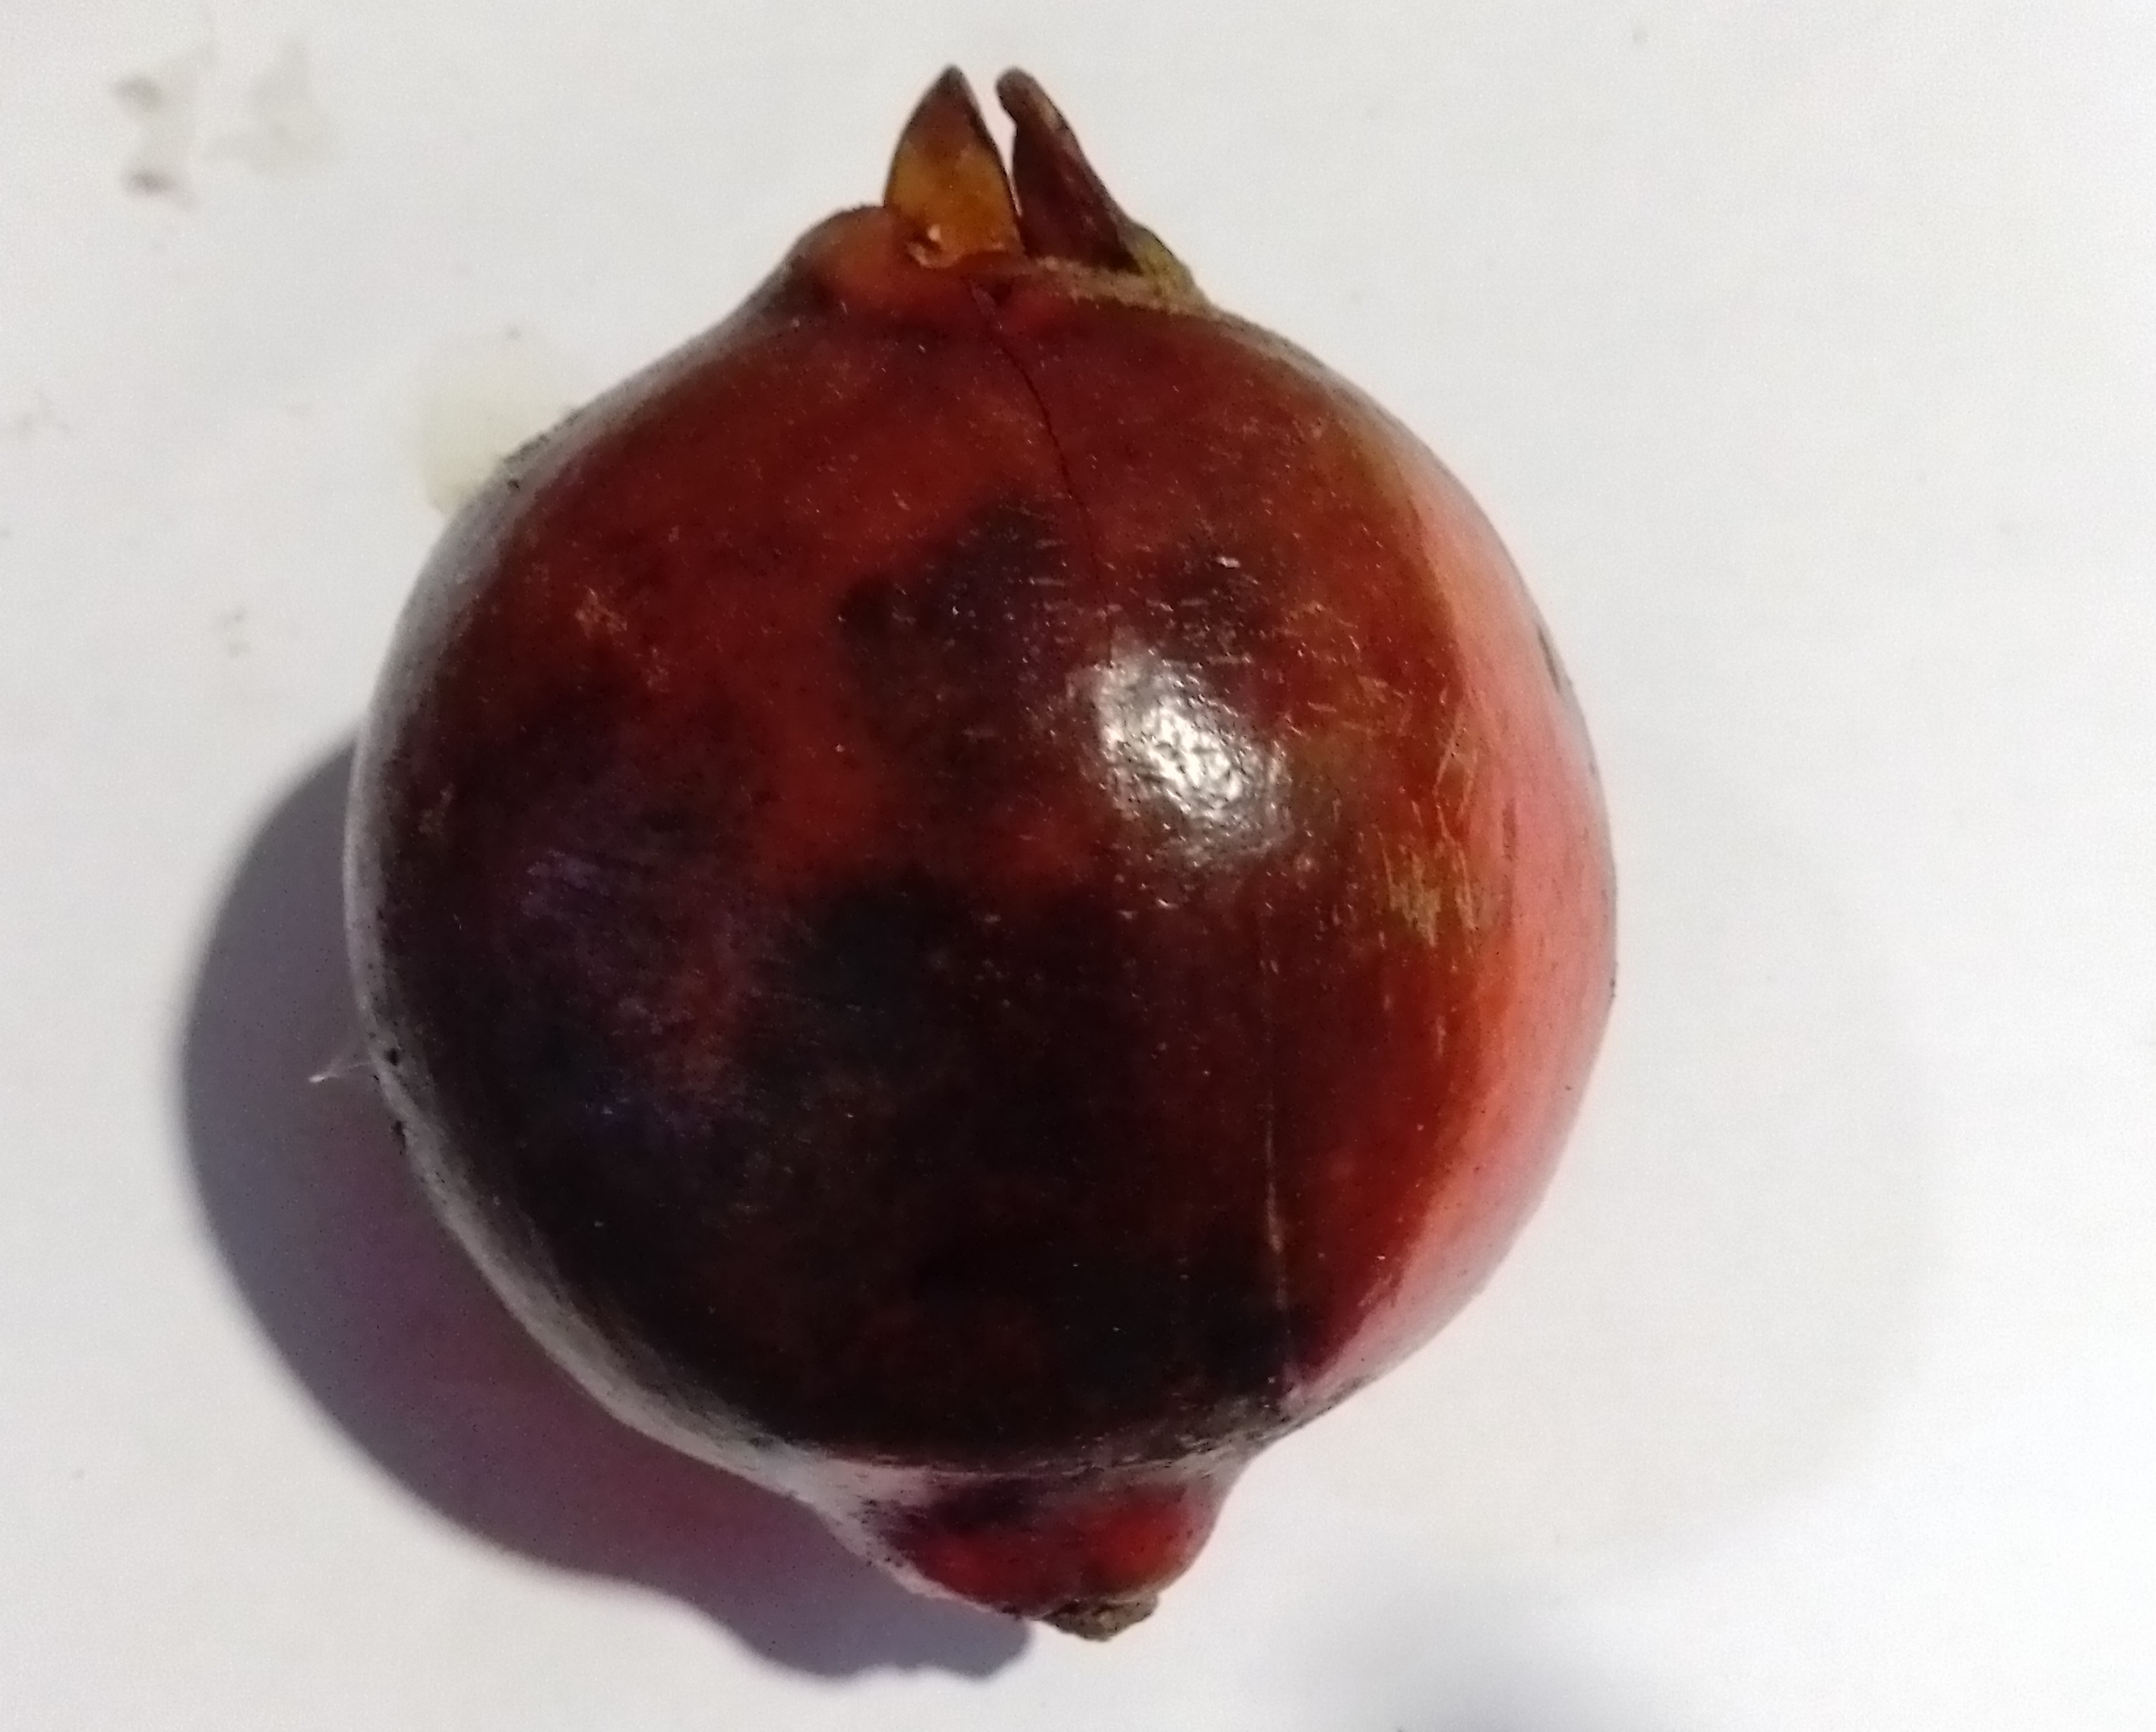
Fruit: pomegranate
Condition: rotten